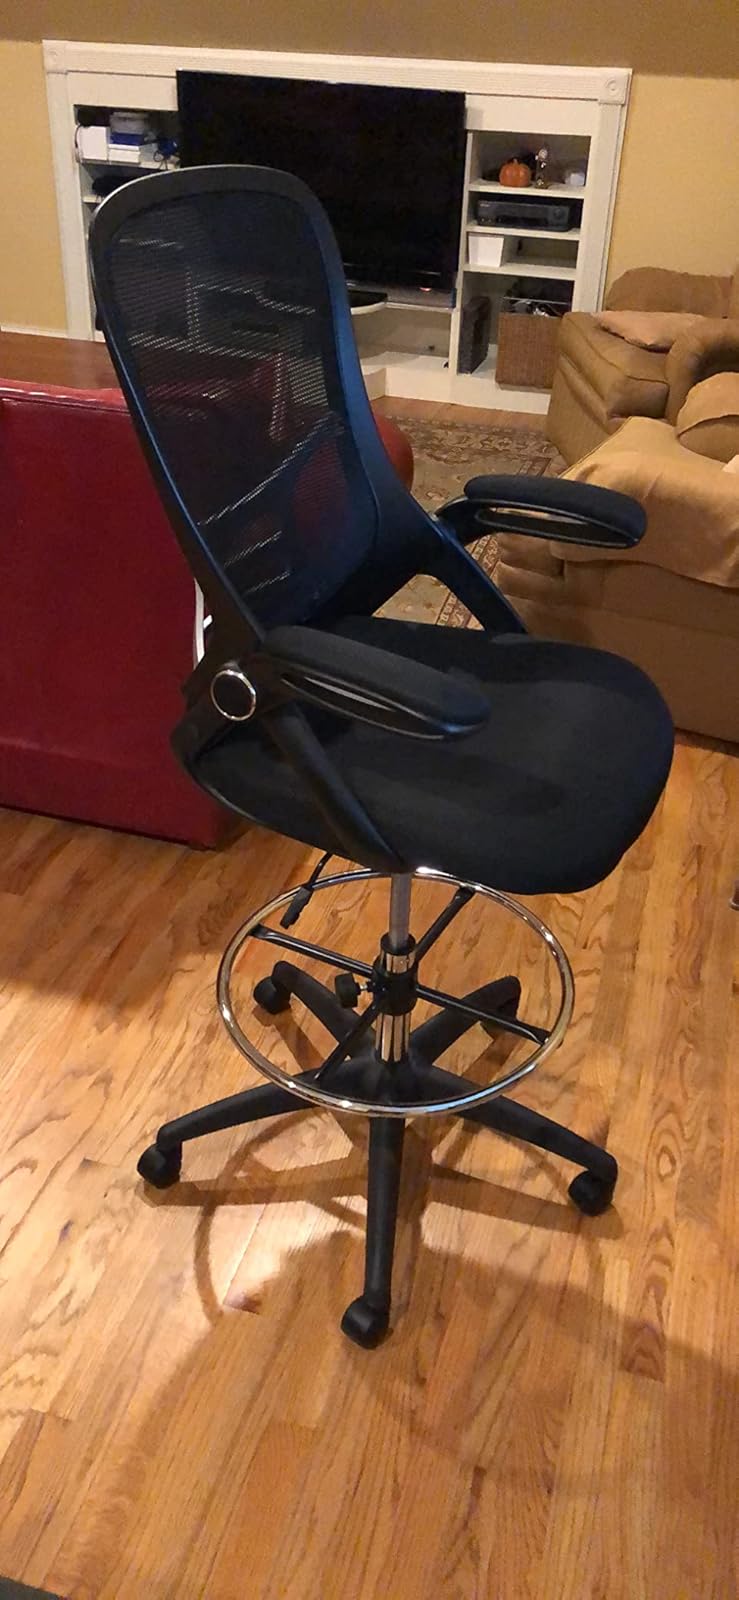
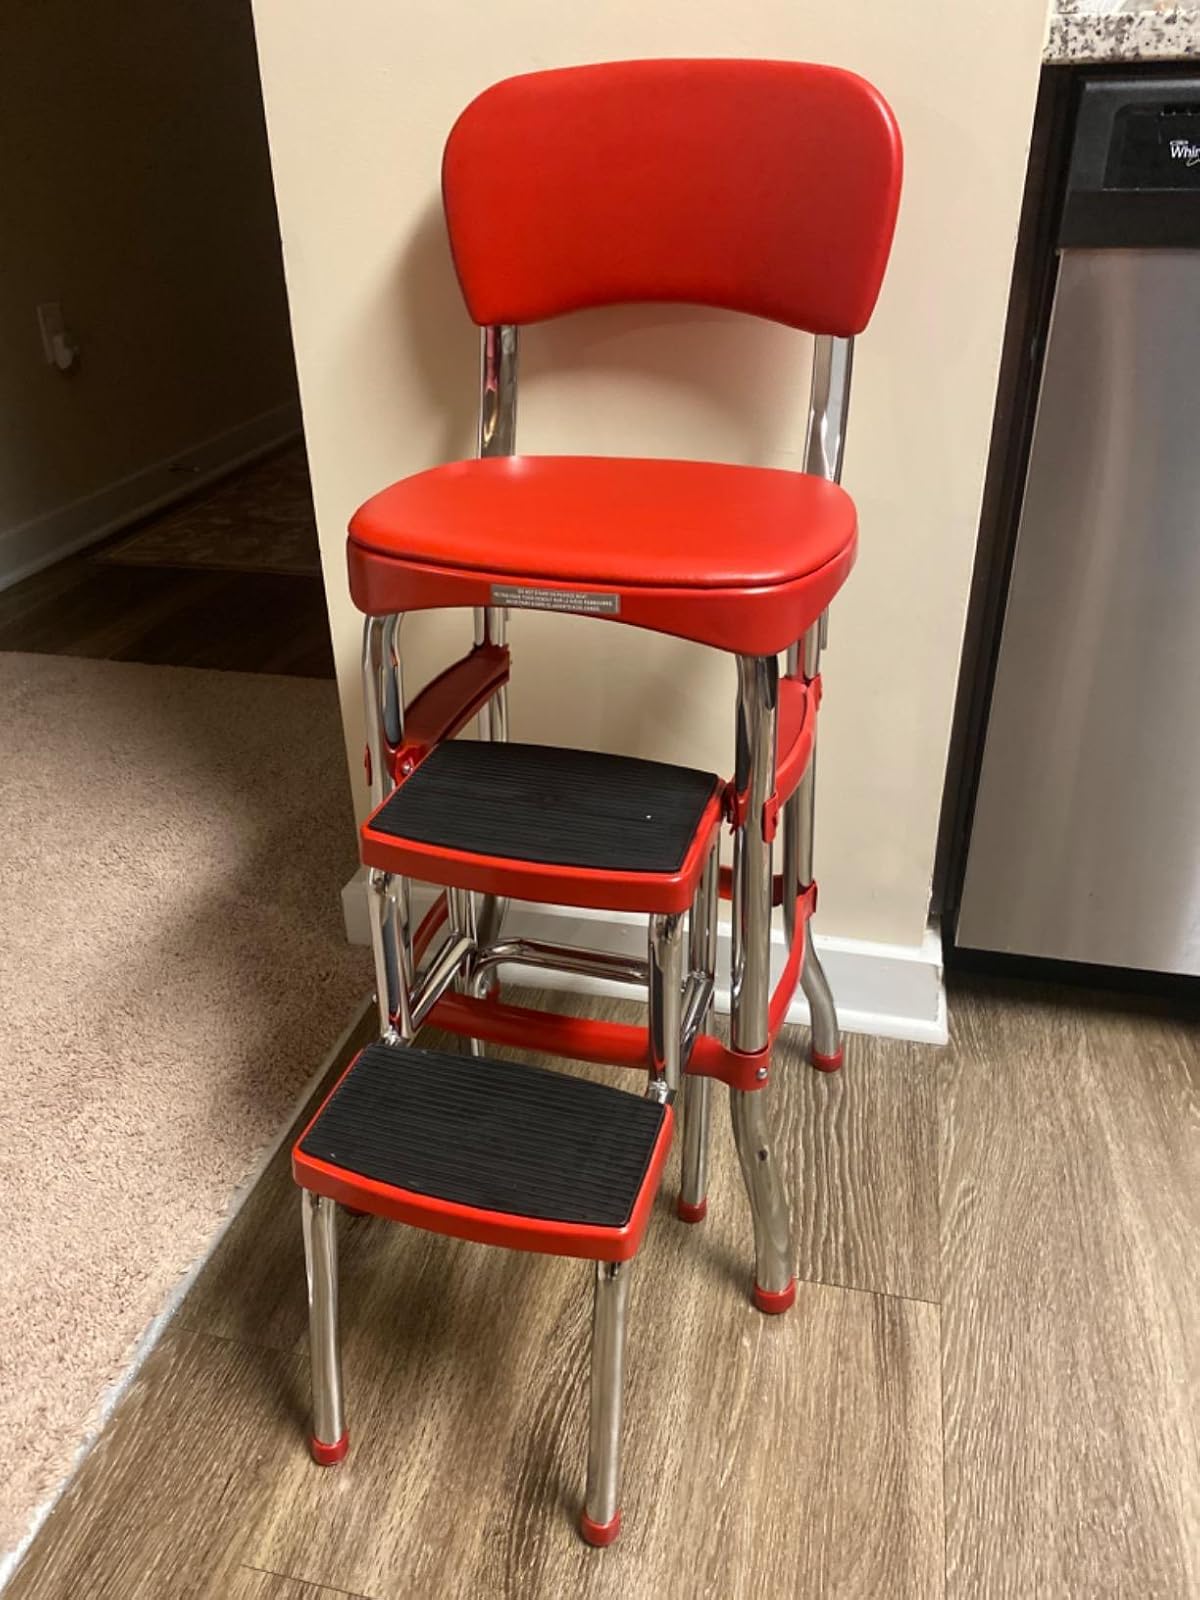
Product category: items_chair
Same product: no